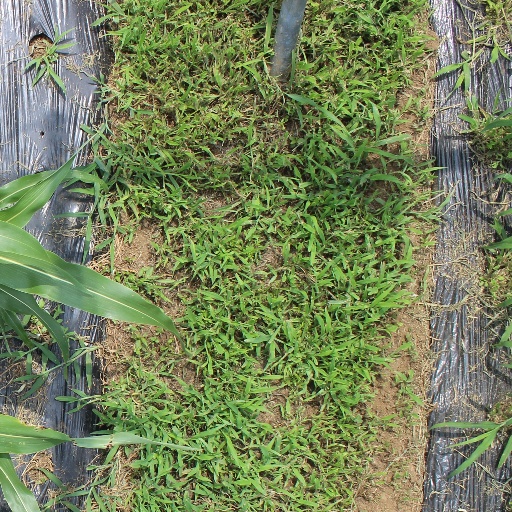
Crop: sorghum